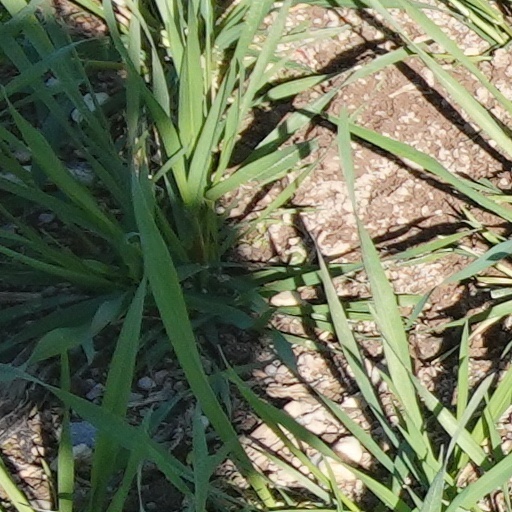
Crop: wheat